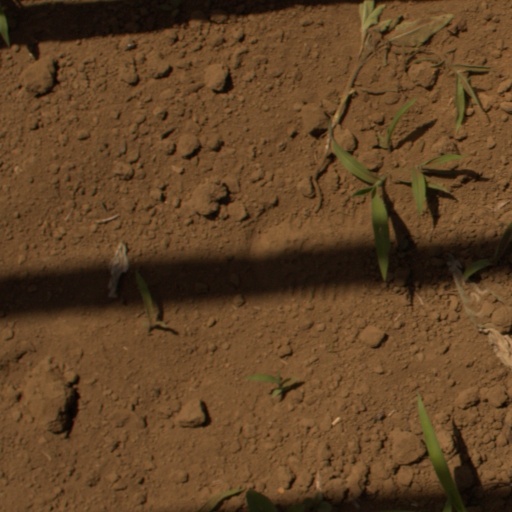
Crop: Jerusalem artichoke